Mohanad Ali

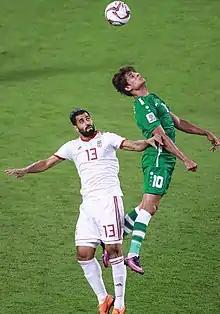
Mohanad playing for Iraq at the 2019 AFC Asian Cup.

He played his first match for the Iraq national team in a friendly against United Arab Emirates on 17 December 2017, however the match was not counted as an official international game, and so his official debut came against Bahrain in the 23rd Arabian Gulf Cup on 23 December 2017. He scored for Iraq in an unofficial friendly game against Iraqi Premier League club Naft Al-Junoob on 24 February 2018. His first and second international goals for Iraq were in a friendly match against Saudi Arabia on 28 February 2018.